Liam Campbell

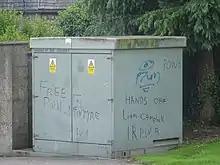
Graffiti in Limerick in support of Campbell

His brother Sean died in December 1975, when a landmine he was preparing for an attack on the British Army exploded prematurely. Another brother, Peter, served 14 years in prison for Provisional Irish Republican Army offenses. Yet another brother, Michael, went on trial in Vilnius, Lithuania, accused of trying to purchase arms and explosives for the Real IRA, was found guilty and sentenced to twelve years in jail, a conviction that was overturned with the defendant acquitted upon the completion of a retrial in 2013, largely due to the defence's argument that Michael was the subject of entrapment, by MI5 agents.